Barren vegetation

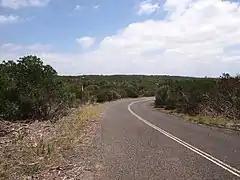
A heathland in Botany Bay National Park, Sydney, Australia

Coastal Barrens are characterized by short vegetation, sparse tree cover, exposed bedrock, and bog pockets. Often, coastal barrens exhibit stressful climatic conditions and are subject to consistently windy conditions and salt-spray.